Harriet Bennett Strandberg

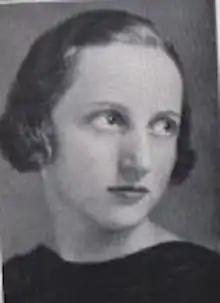
Harriet from Cornell yearbook (1936)

Harriet Bennett Strandberg (born Harriet Elizabeth Bennett; April 28, 1914 – January 9, 1991) was an American artist. She is known for scientific art such as appeared in the William Beebe monograph of deep-sea dragonfish for the New York Zoological Society Zoologica. She worked in a variety of media such as Oil Painting, Ink and Pencil Drawing, Etching, Paper folding, Japanese ink brush, Silk Screen, Photography, Oil and Soft Pastels, and Egg folk art (Ukrainian wax resist).